Suborna Mustafa

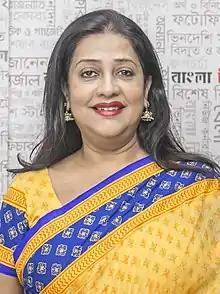
Mustafa in 2017

Suborna Mustafa (born 2 December 1959) is a Bangladeshi television, film and stage actress. She is a former Jatiya Sangsad member representing the Reserved Women's Seat-4 from 2019 to 2024. She is a member of the Bangladesh Awami League party.